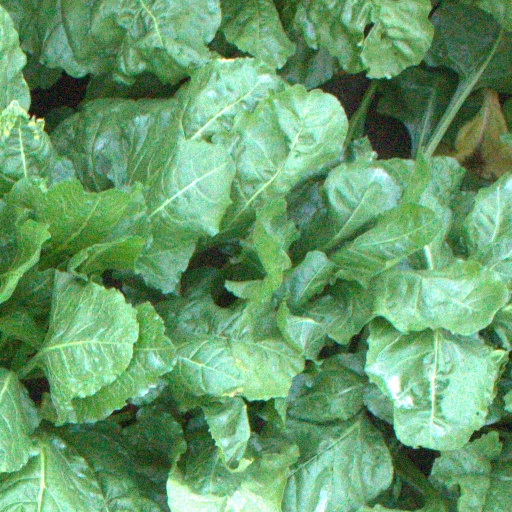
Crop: sugar beet